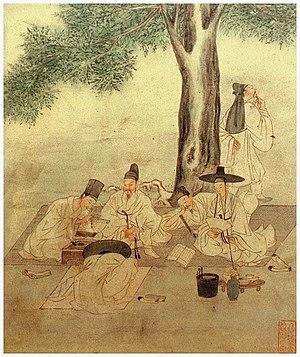
Les seonbi étaient des lettrés coréens, retirés de toute charge administrative, pendant les périodes de Goryeo et Joseon. Ils ont servi la population, de manière désintéressée, sans avoir la moindre charge administrative. Ils choisissaient de quitter leur position, la richesse et la puissance, pour mener une vie d'étude et intègre. Ceux qui ont choisi de servir le gouvernement ont été obligés d'aider le roi à gouverner le royaume correctement, et une fois détachés de leur service, à la retraite, ils ont mené une vie tranquille à la campagne, dispensant leur enseignement et donnant des conseils avisés.